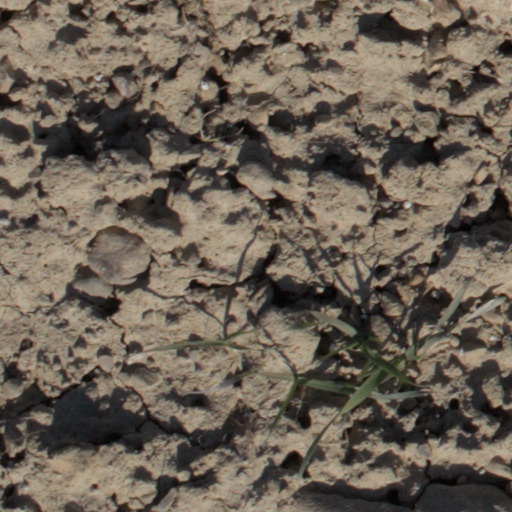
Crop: wheat